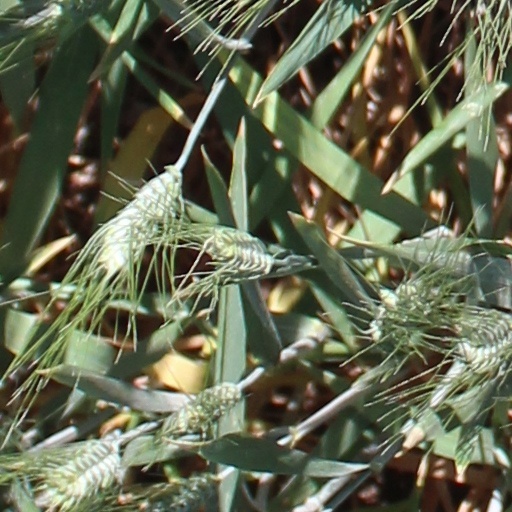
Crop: wheat